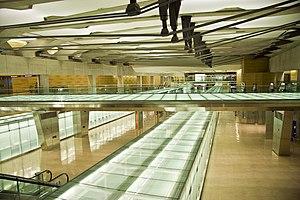
Aéroport international de Dulles, station aérotrain, terminal principal